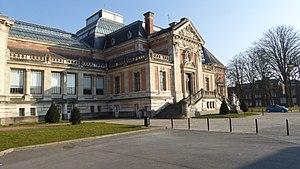
Valenciennes le musée des Beaux-Arts. Nord (département français).
Paul Dusart, né le 11 mai 1865 à Valenciennes et mort le 31 octobre 1933 à Paris est un architecte exerçant à Valenciennes.
Le musée des Beaux-Arts de Valenciennes est un musée municipal de la ville de Valenciennes. Issu des collections de l'Académie valenciennoise de peinture et de sculpture, le musée fut ouvert pour la première fois au public en 1801. En 1834, un musée communal fut installé dans l'hôtel de ville.